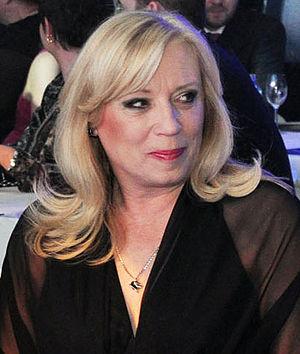
Iveta Radičová, née Karafiátová le 7 décembre 1956 à Bratislava, est une femme d'État slovaque, ancienne membre de l'Union démocrate et chrétienne slovaque - Parti démocrate, dont elle a été vice-présidente.